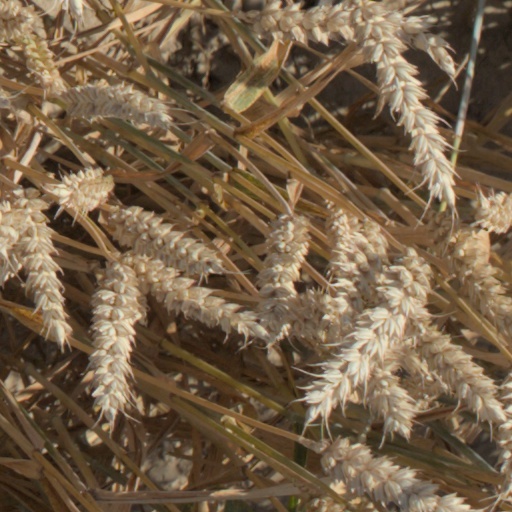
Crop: wheat